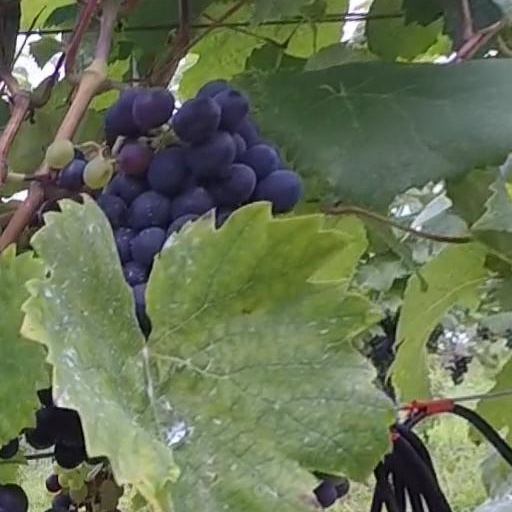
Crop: grape